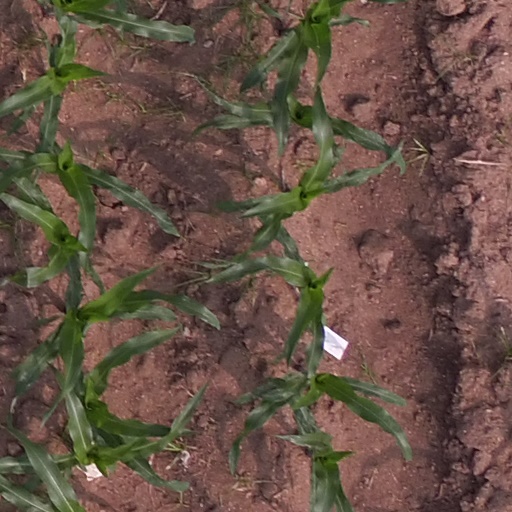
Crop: maize; corn